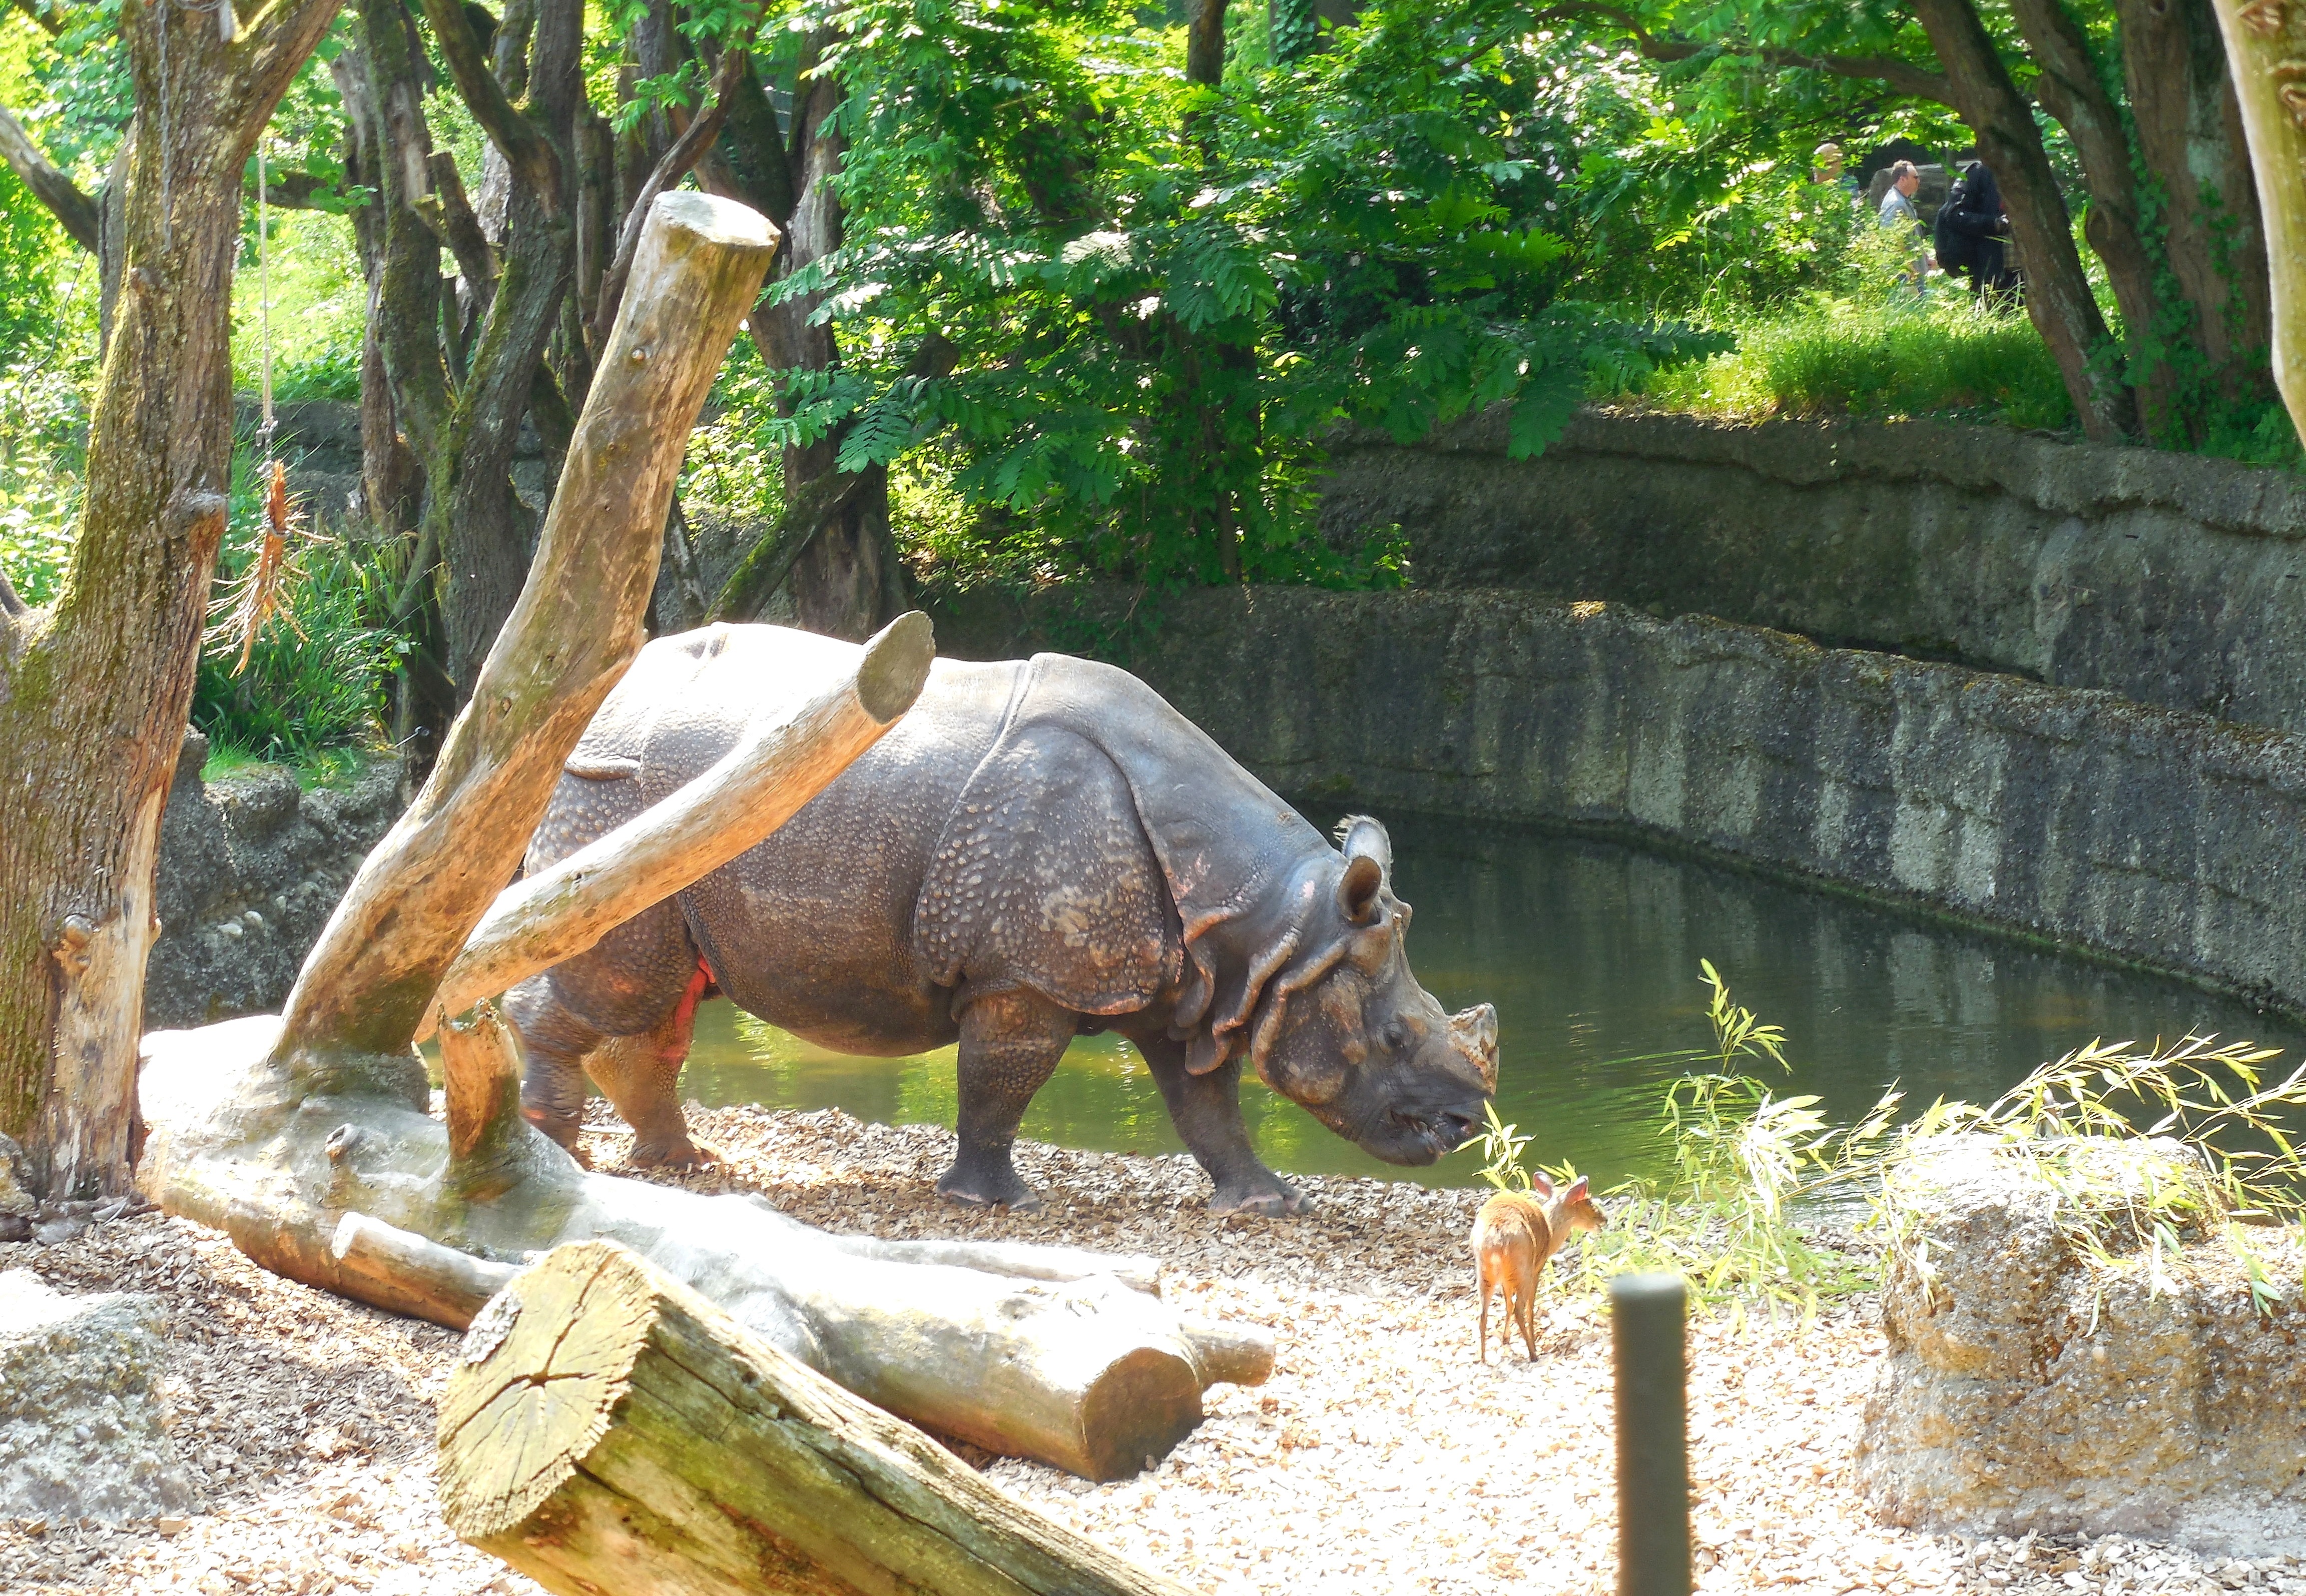
summer, wildlife, zoo, jungle, reptile, fauna, rhino, dinosaur, outdoor recreation